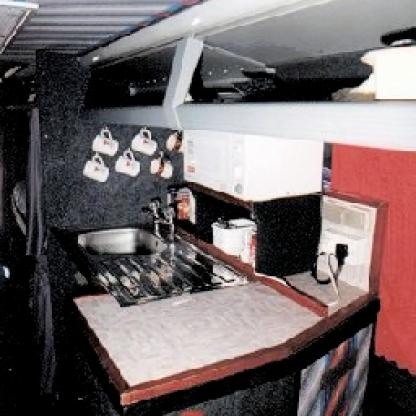
Scene: Indoor